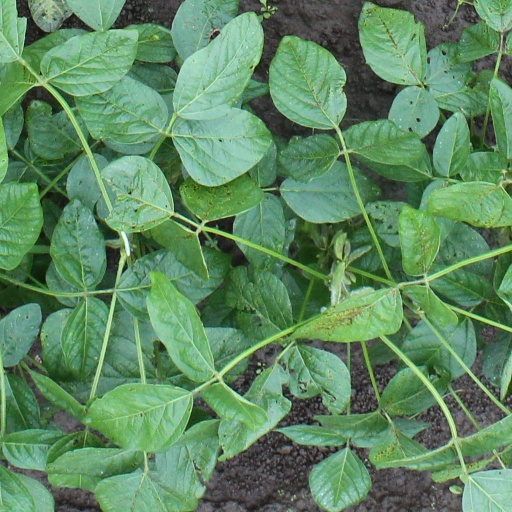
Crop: soybean